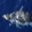
Label: dolphin